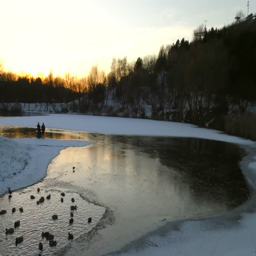
first snow in the park with frozen lake .